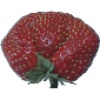
Label: Strawberry Wedge 1